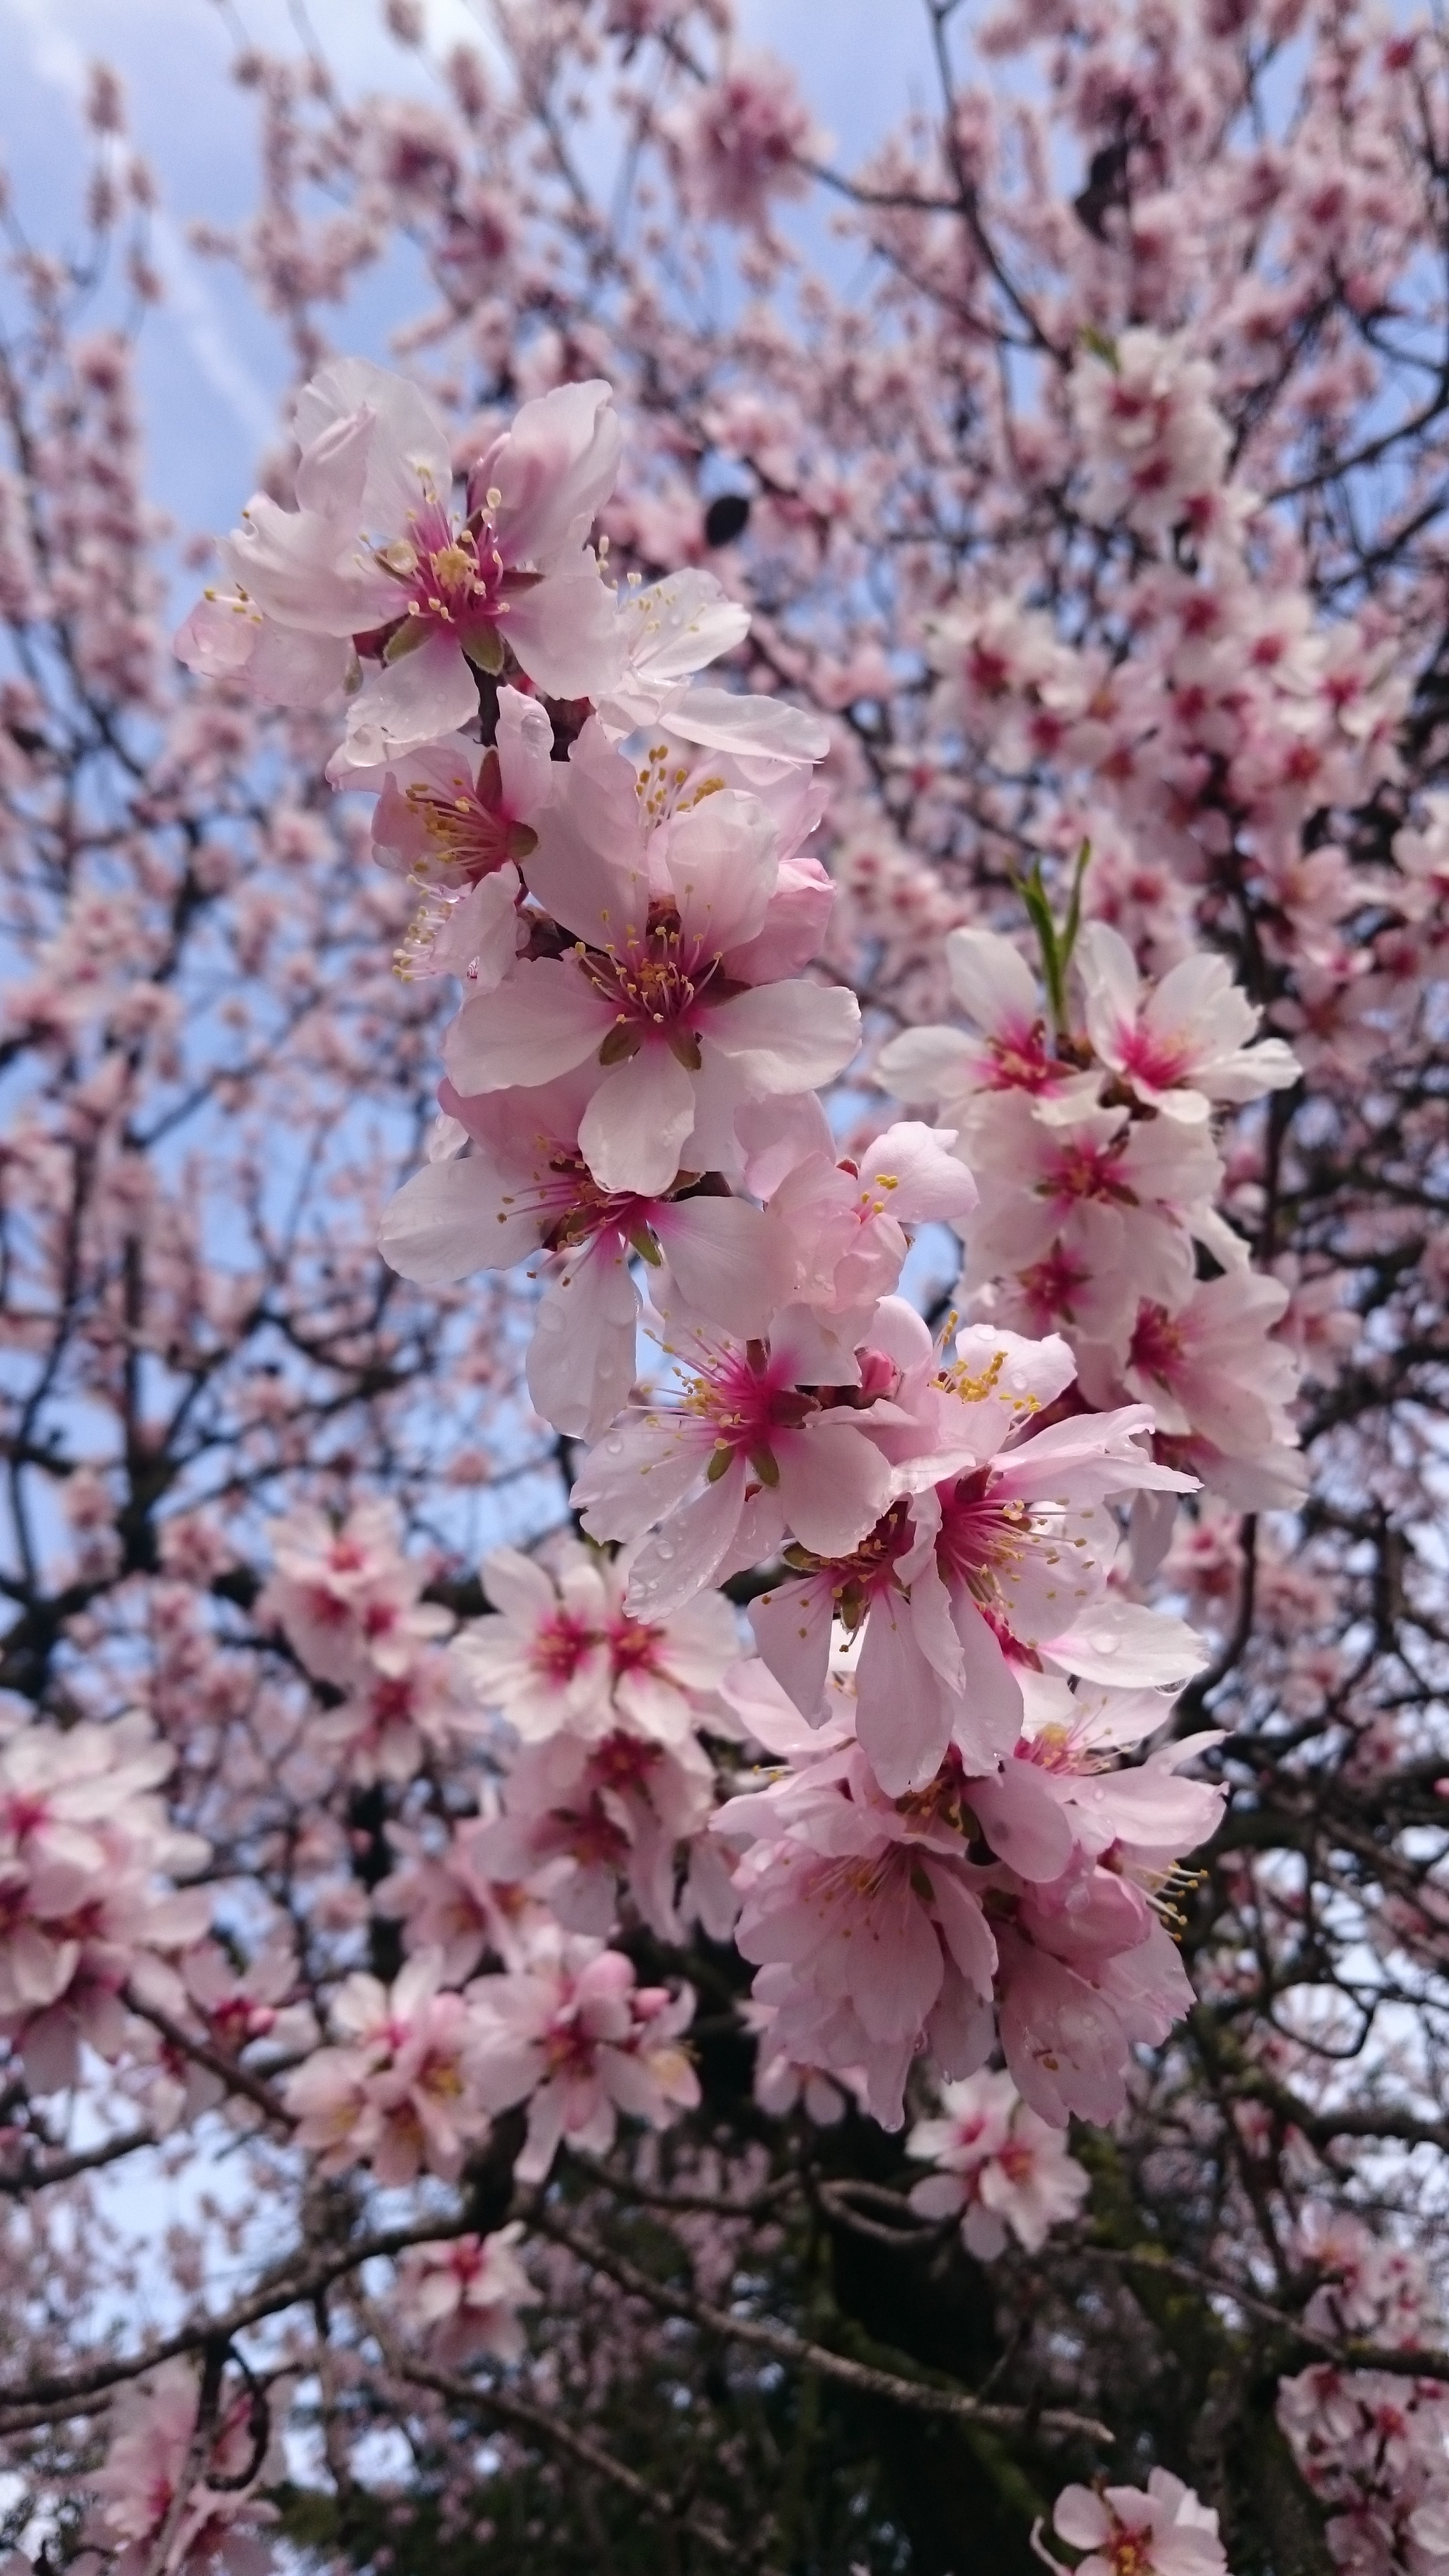
branch, blossom, plant, flower, petal, spring, produce, cherry blossom, cherry, flowering plant, land plant